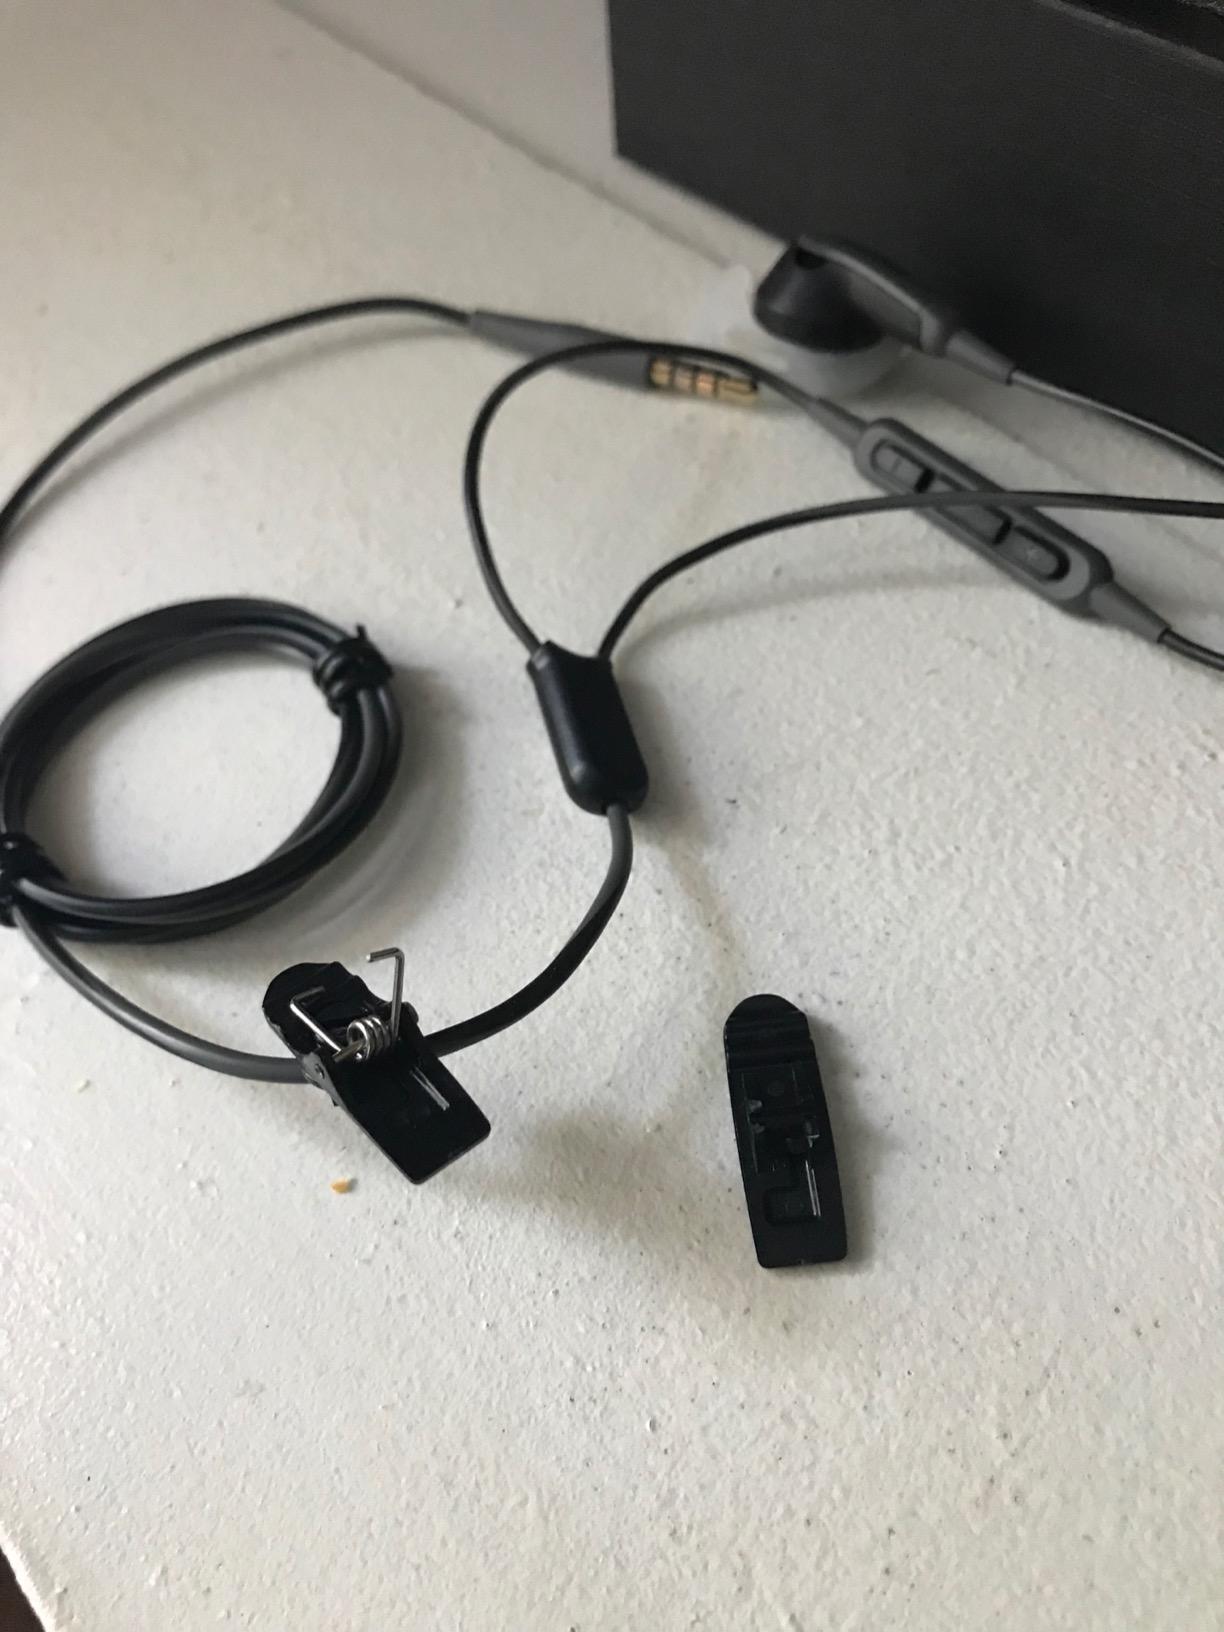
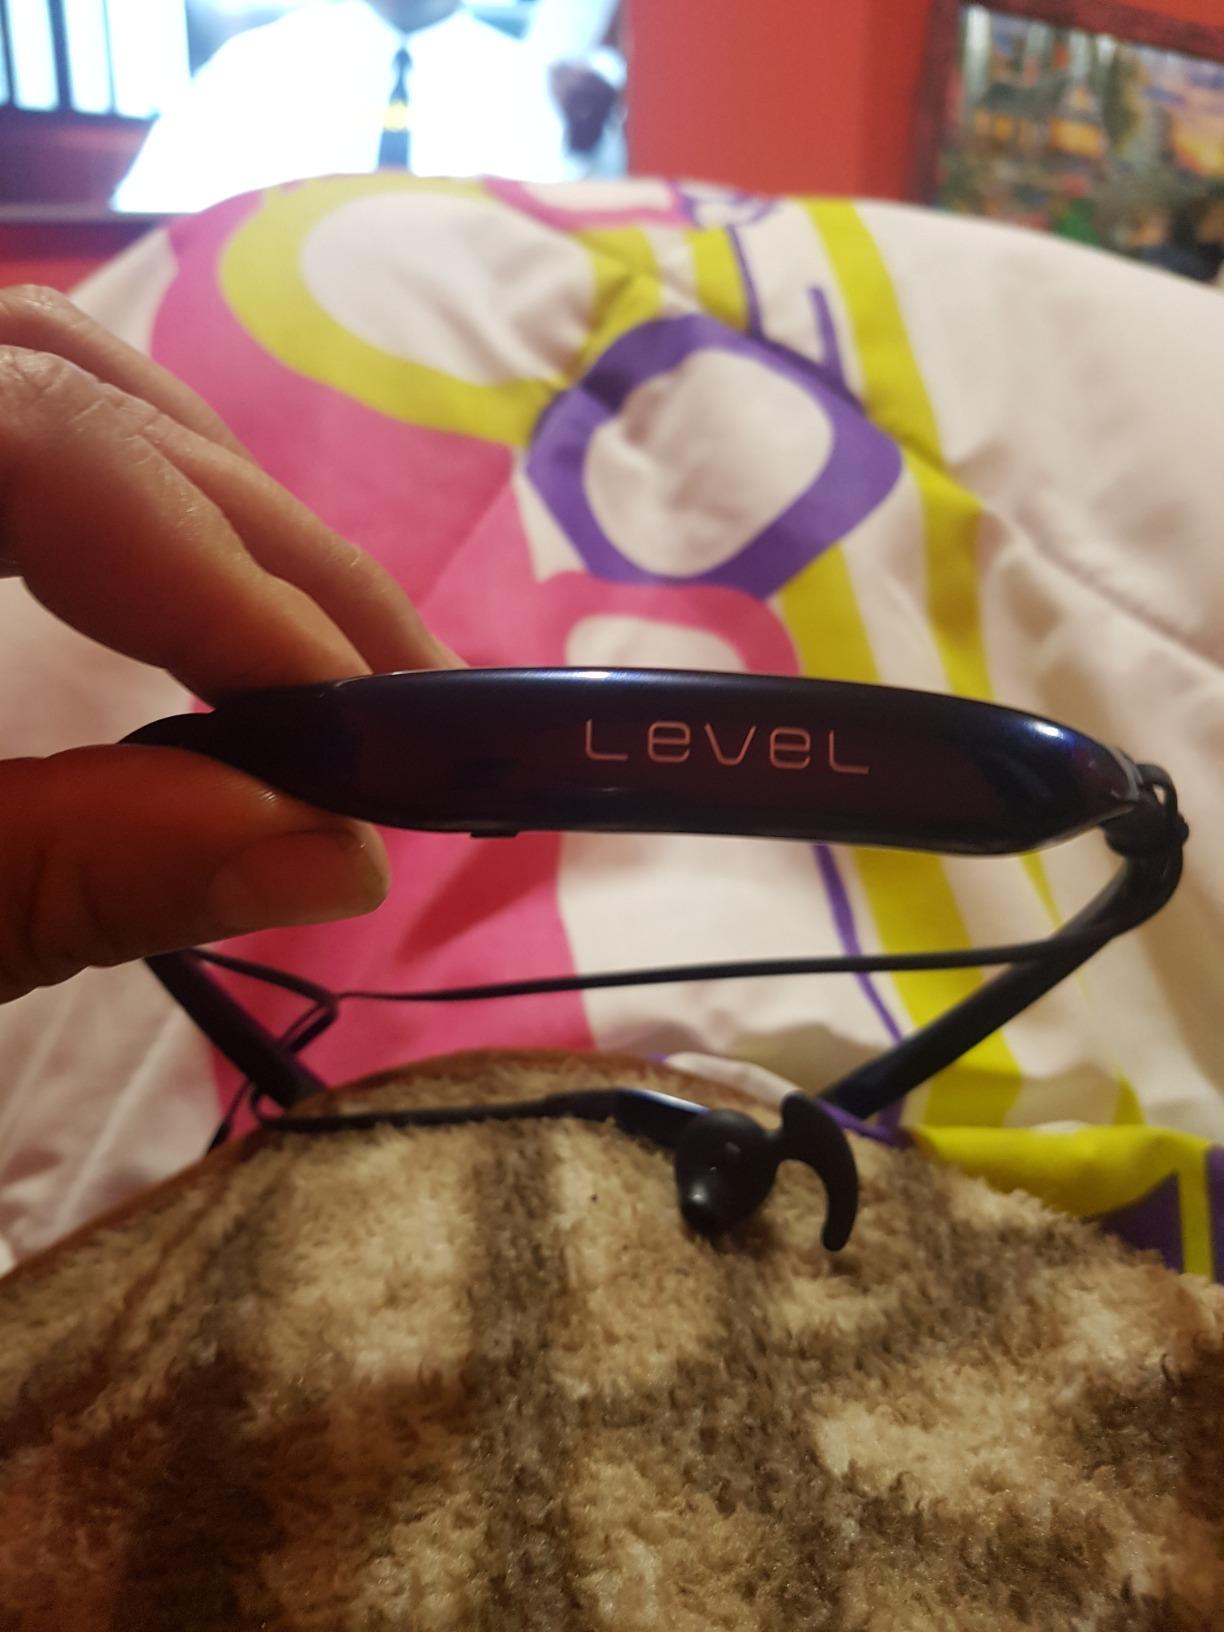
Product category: headphones
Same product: no